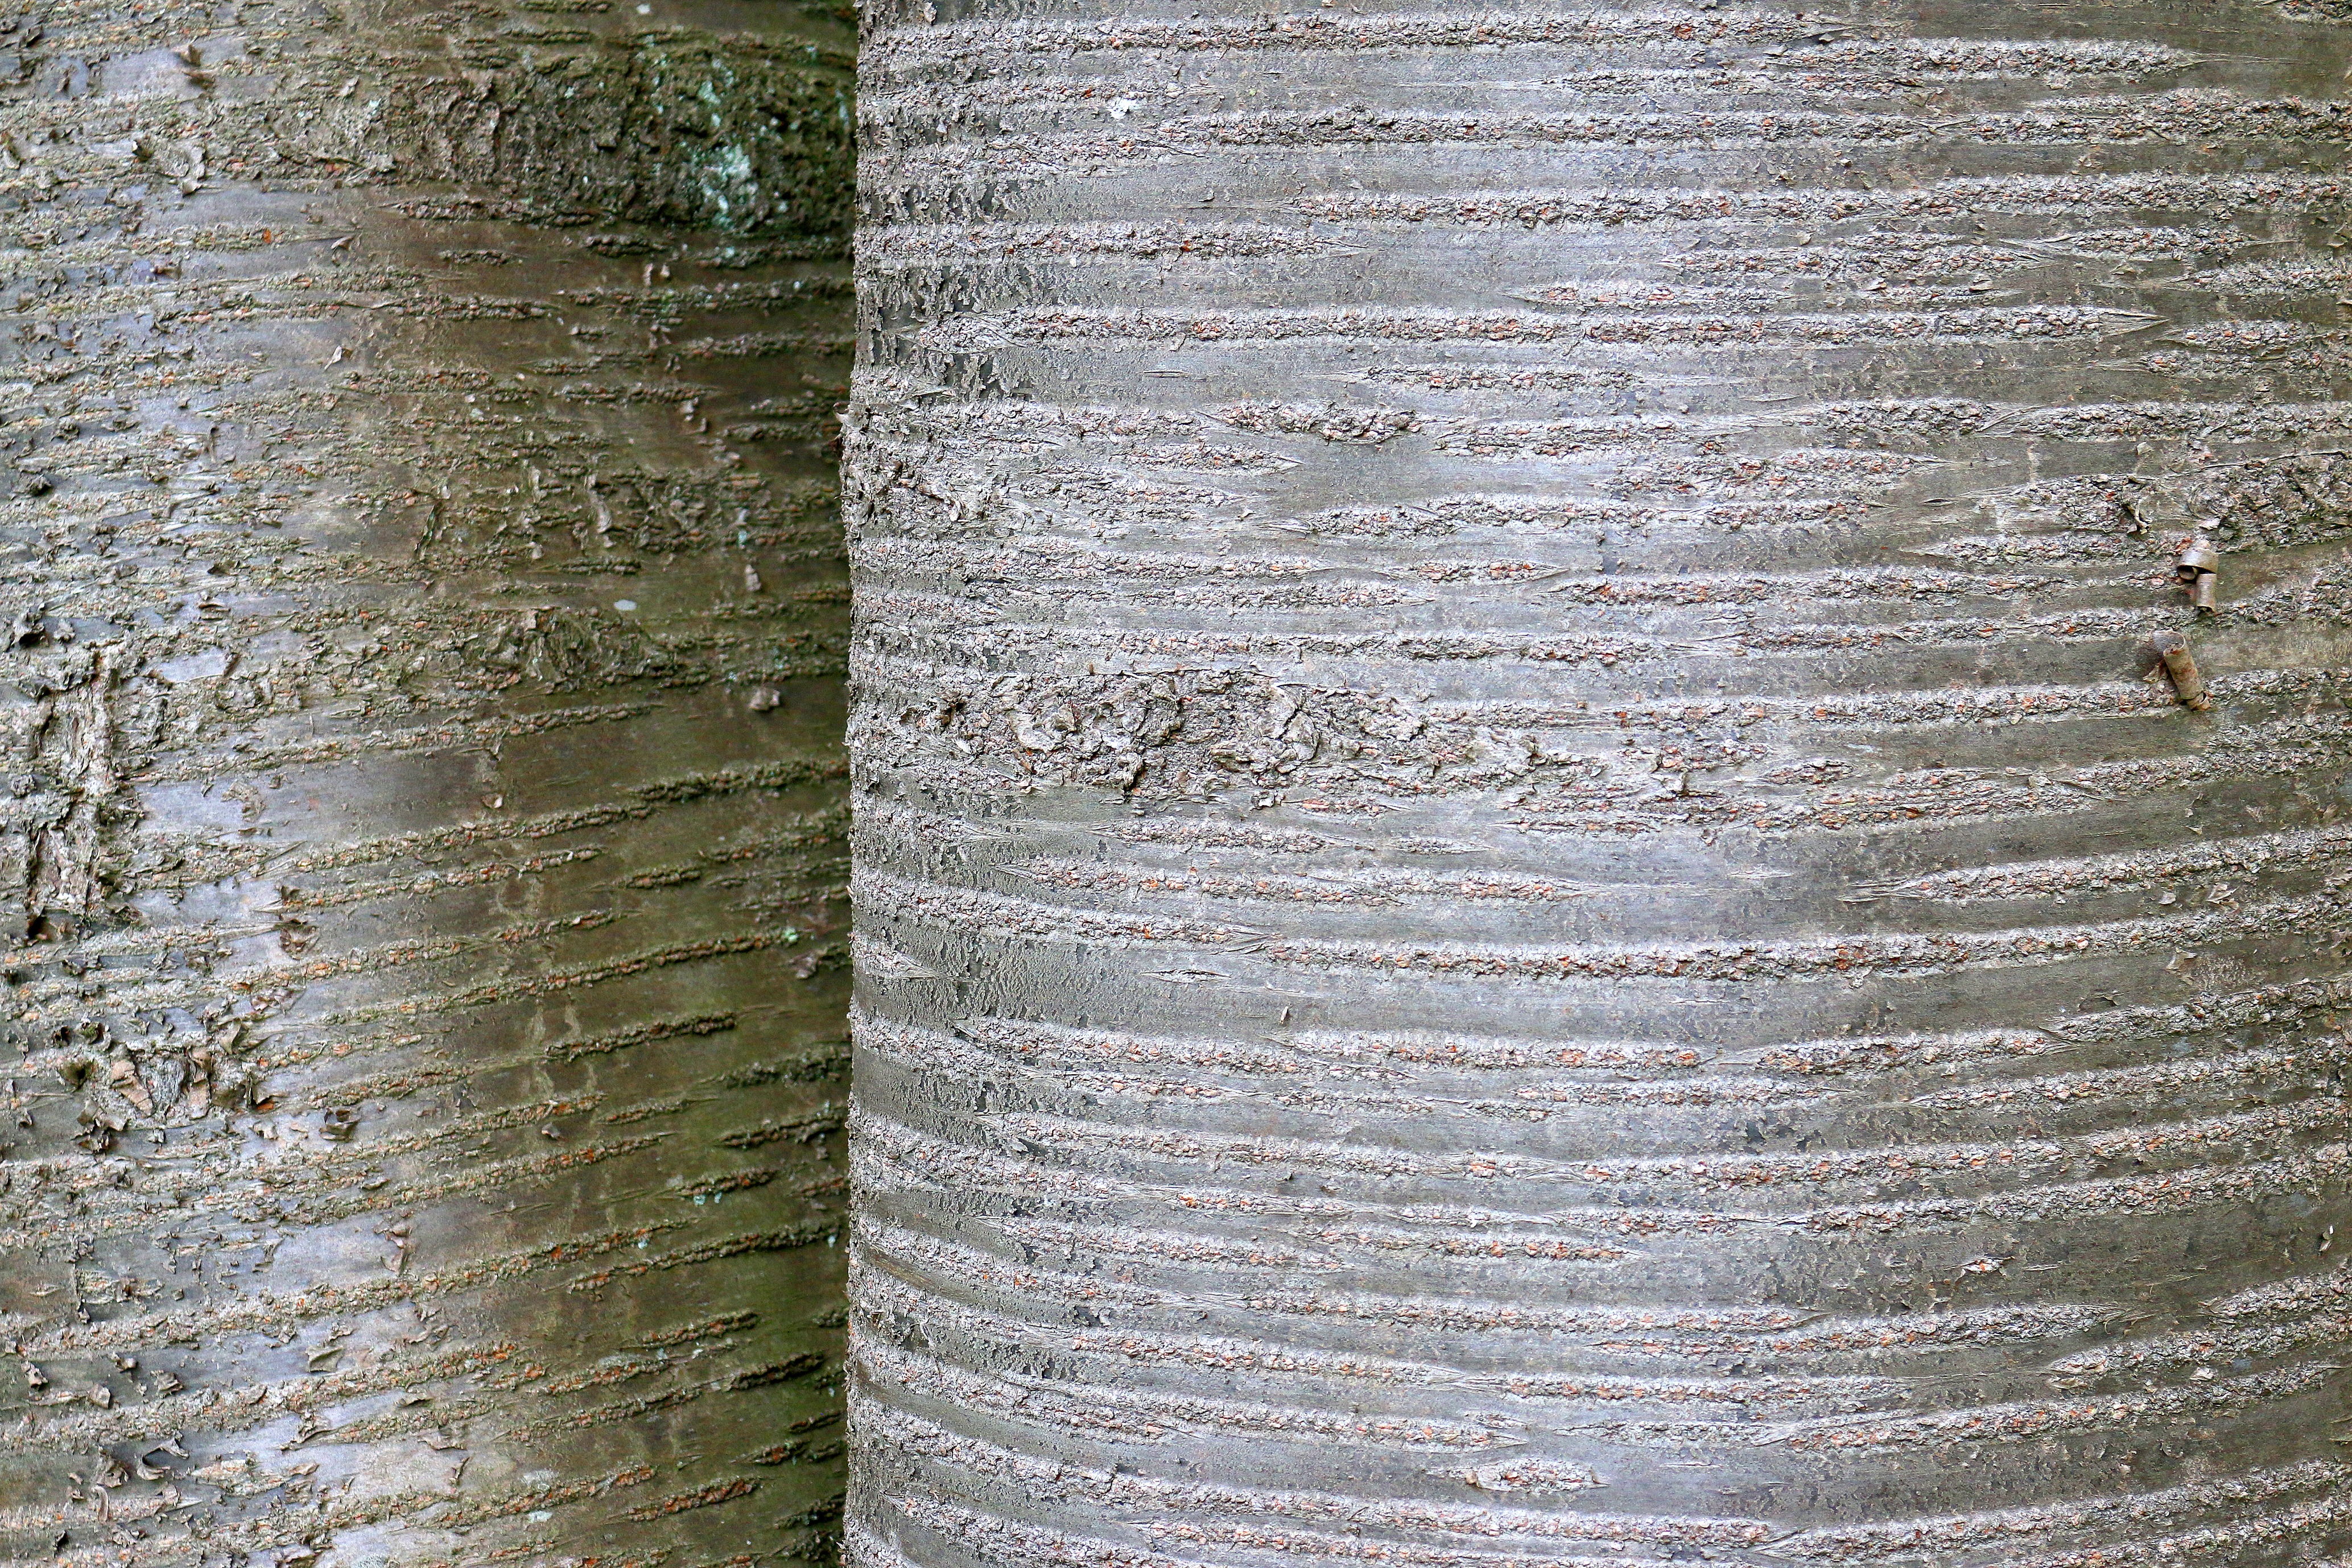
tree, nature, structure, plant, wood, leaf, trunk, bark, log, green, macro, birch, tribe, cherry, man made object, plant stem, woody plant